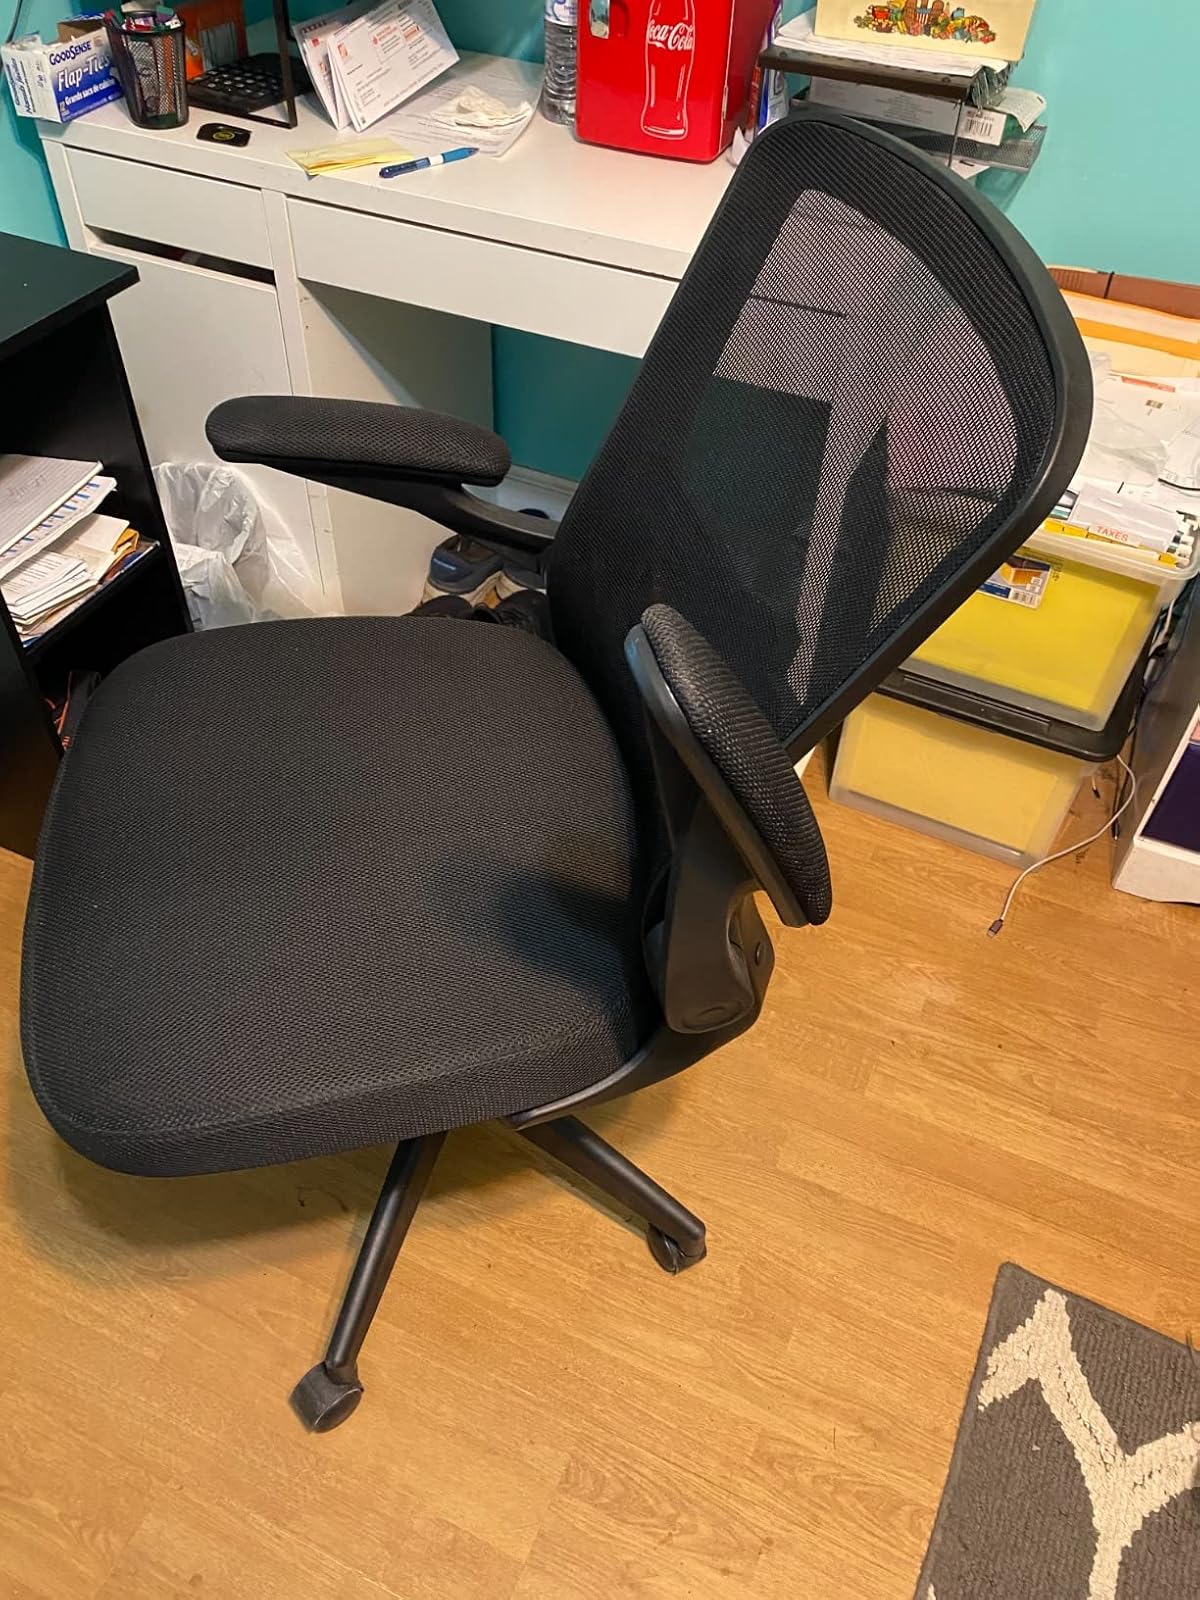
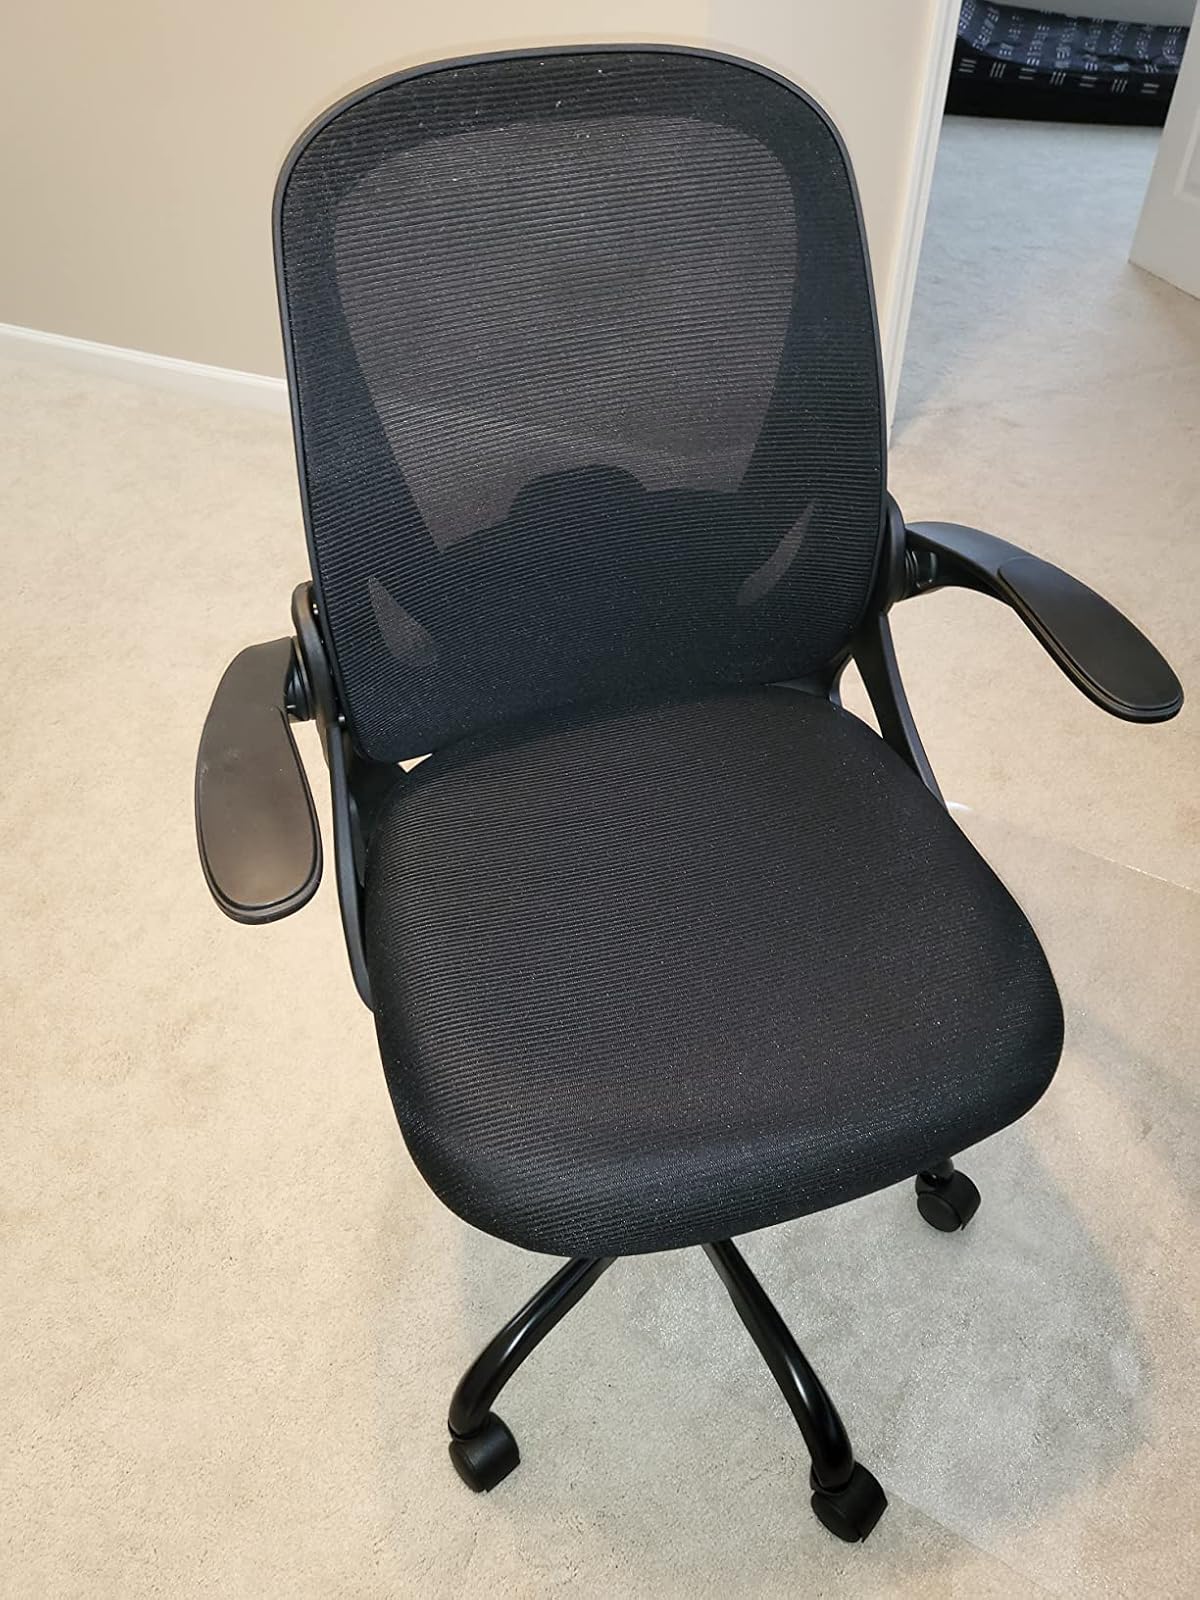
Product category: items_chair
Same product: no